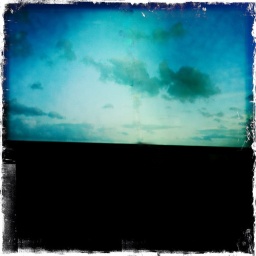
Believe it or not, this is the late evening sky over the sea as taken through the window of the train!